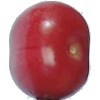
Label: Cherry 2